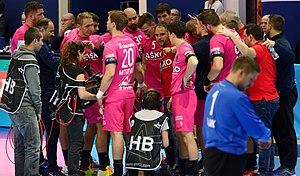
Rencontre de phase de groupe de la ligue des champions 2017/18 entre le PSG et Celje A Coubertin le 8 octobre 2017. http://www.eurohandball.com/ec/cl/men/2017-18/match/2/071